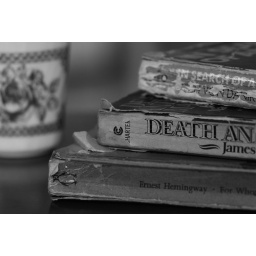
i think it looks better in black and white